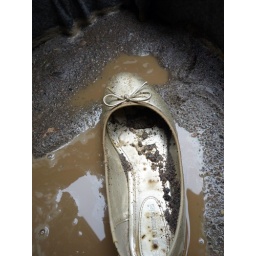
In action in mudy sand and derty water